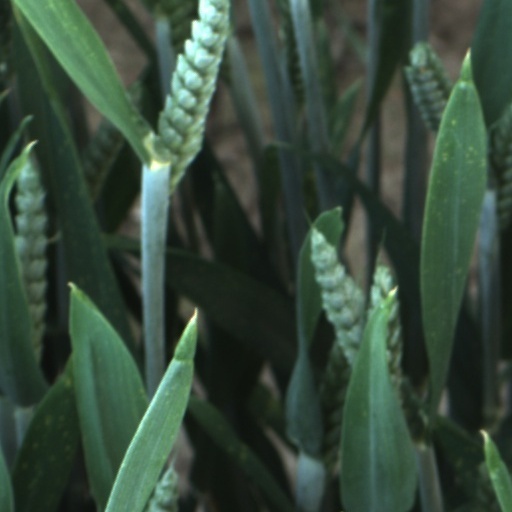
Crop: wheat